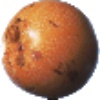
Label: granadilla